List of birds of Turkey

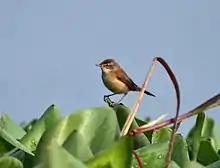
Paddyfield warbler ("Acrocephalus agricola") breeds very locally in East Turkey.

Locustellidae are a family of small insectivorous songbirds found mainly in Eurasia, Africa, and the Australian region. They are smallish birds with tails that are usually long and pointed, and tend to be drab brownish or buffy all over.